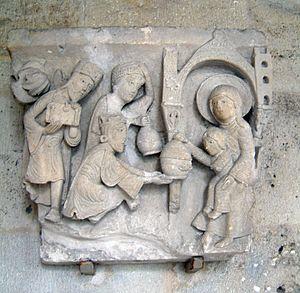
L'Épiphanie est une fête chrétienne qui célèbre le Messie venu et incarné dans le monde et qui reçoit la visite et l'hommage de mages. Elle a lieu le 6 janvier.
La cathédrale Saint-Lazare d'Autun est une cathédrale catholique située à Autun, dans le département français de Saône-et-Loire et la région Bourgogne-Franche-Comté.